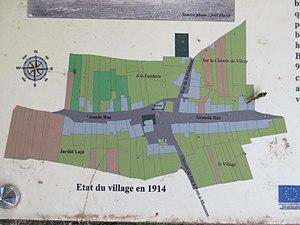
Plan de Fey-en-Haye avant 1914
Fey-en-Haye est une commune française située dans le département de Meurthe-et-Moselle, en région Grand Est. Totalement détruit durant la Première Guerre mondiale, un nouveau village a été reconstruit à quelques centaines de mètres de l'ancien bourg.